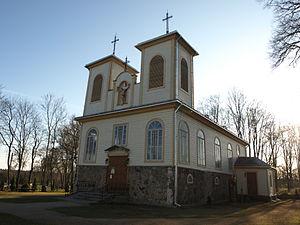
Saldutiškis est un village du nord-est de la Lituanie. La population est de 389 habitants.